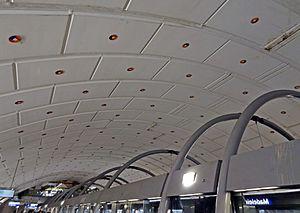
Station Madeleine de la ligne 14 du métro de Paris, France.
Cet article recense les œuvres d'art installées dans les transports ferroviaires en Île-de-France.